Harriet Phillips Bungalow

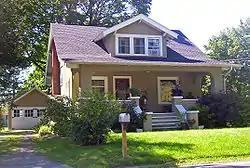
Garage, left, south profile and east elevation, 2008

The Harriet Phillips Bungalow is located on NY 23B on the western edge of Claverack, New York, United States. It is a stucco-sided frame building dating from the 1920s.